European Association of Nuclear Medicine

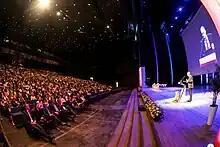
EANM'16 in Barcelona, Spain

The EANM Annual Congress features scientific sessions, workshops, and interactive discussions led by speakers. It brings together international experts and professionals in the field of nuclear medicine to discuss the latest advancements and innovations in nuclear medicine and molecular imaging.